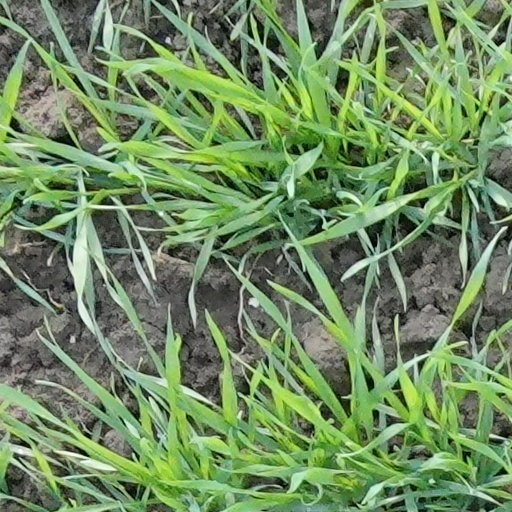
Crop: wheat